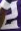
Number: 2